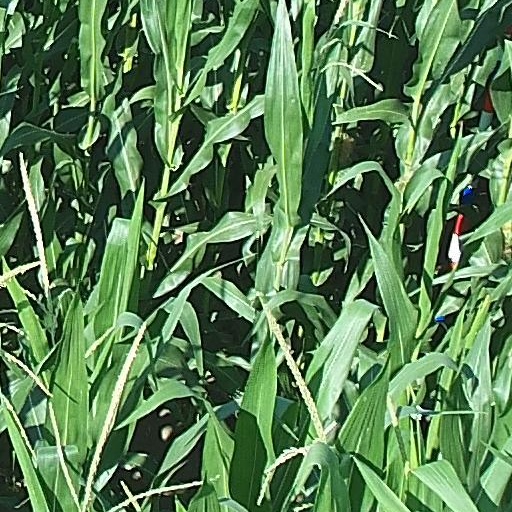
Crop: maize; corn